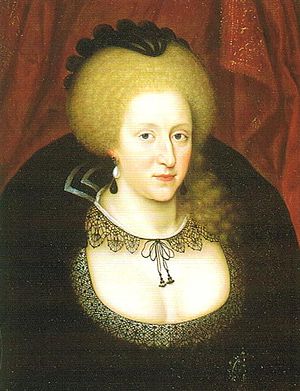
Englands dronninger og prinsgemaler / Huset Stuart, 1603-1707
De engelske dronninger og prinsgemaler var ægtefæller til de regerende monarker i Kongeriget England, der ikke selv regerede England: ægtefæller til nogle engelske monarker, der selv var engelske monarker, er ikke opført, det omfatter Maria 1. og Filip, der regerede sammen i 1500-tallet og Vilhelm 3. og Maria 2., der regerede sammen i 1600-tallet.